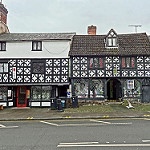
Label: buildings